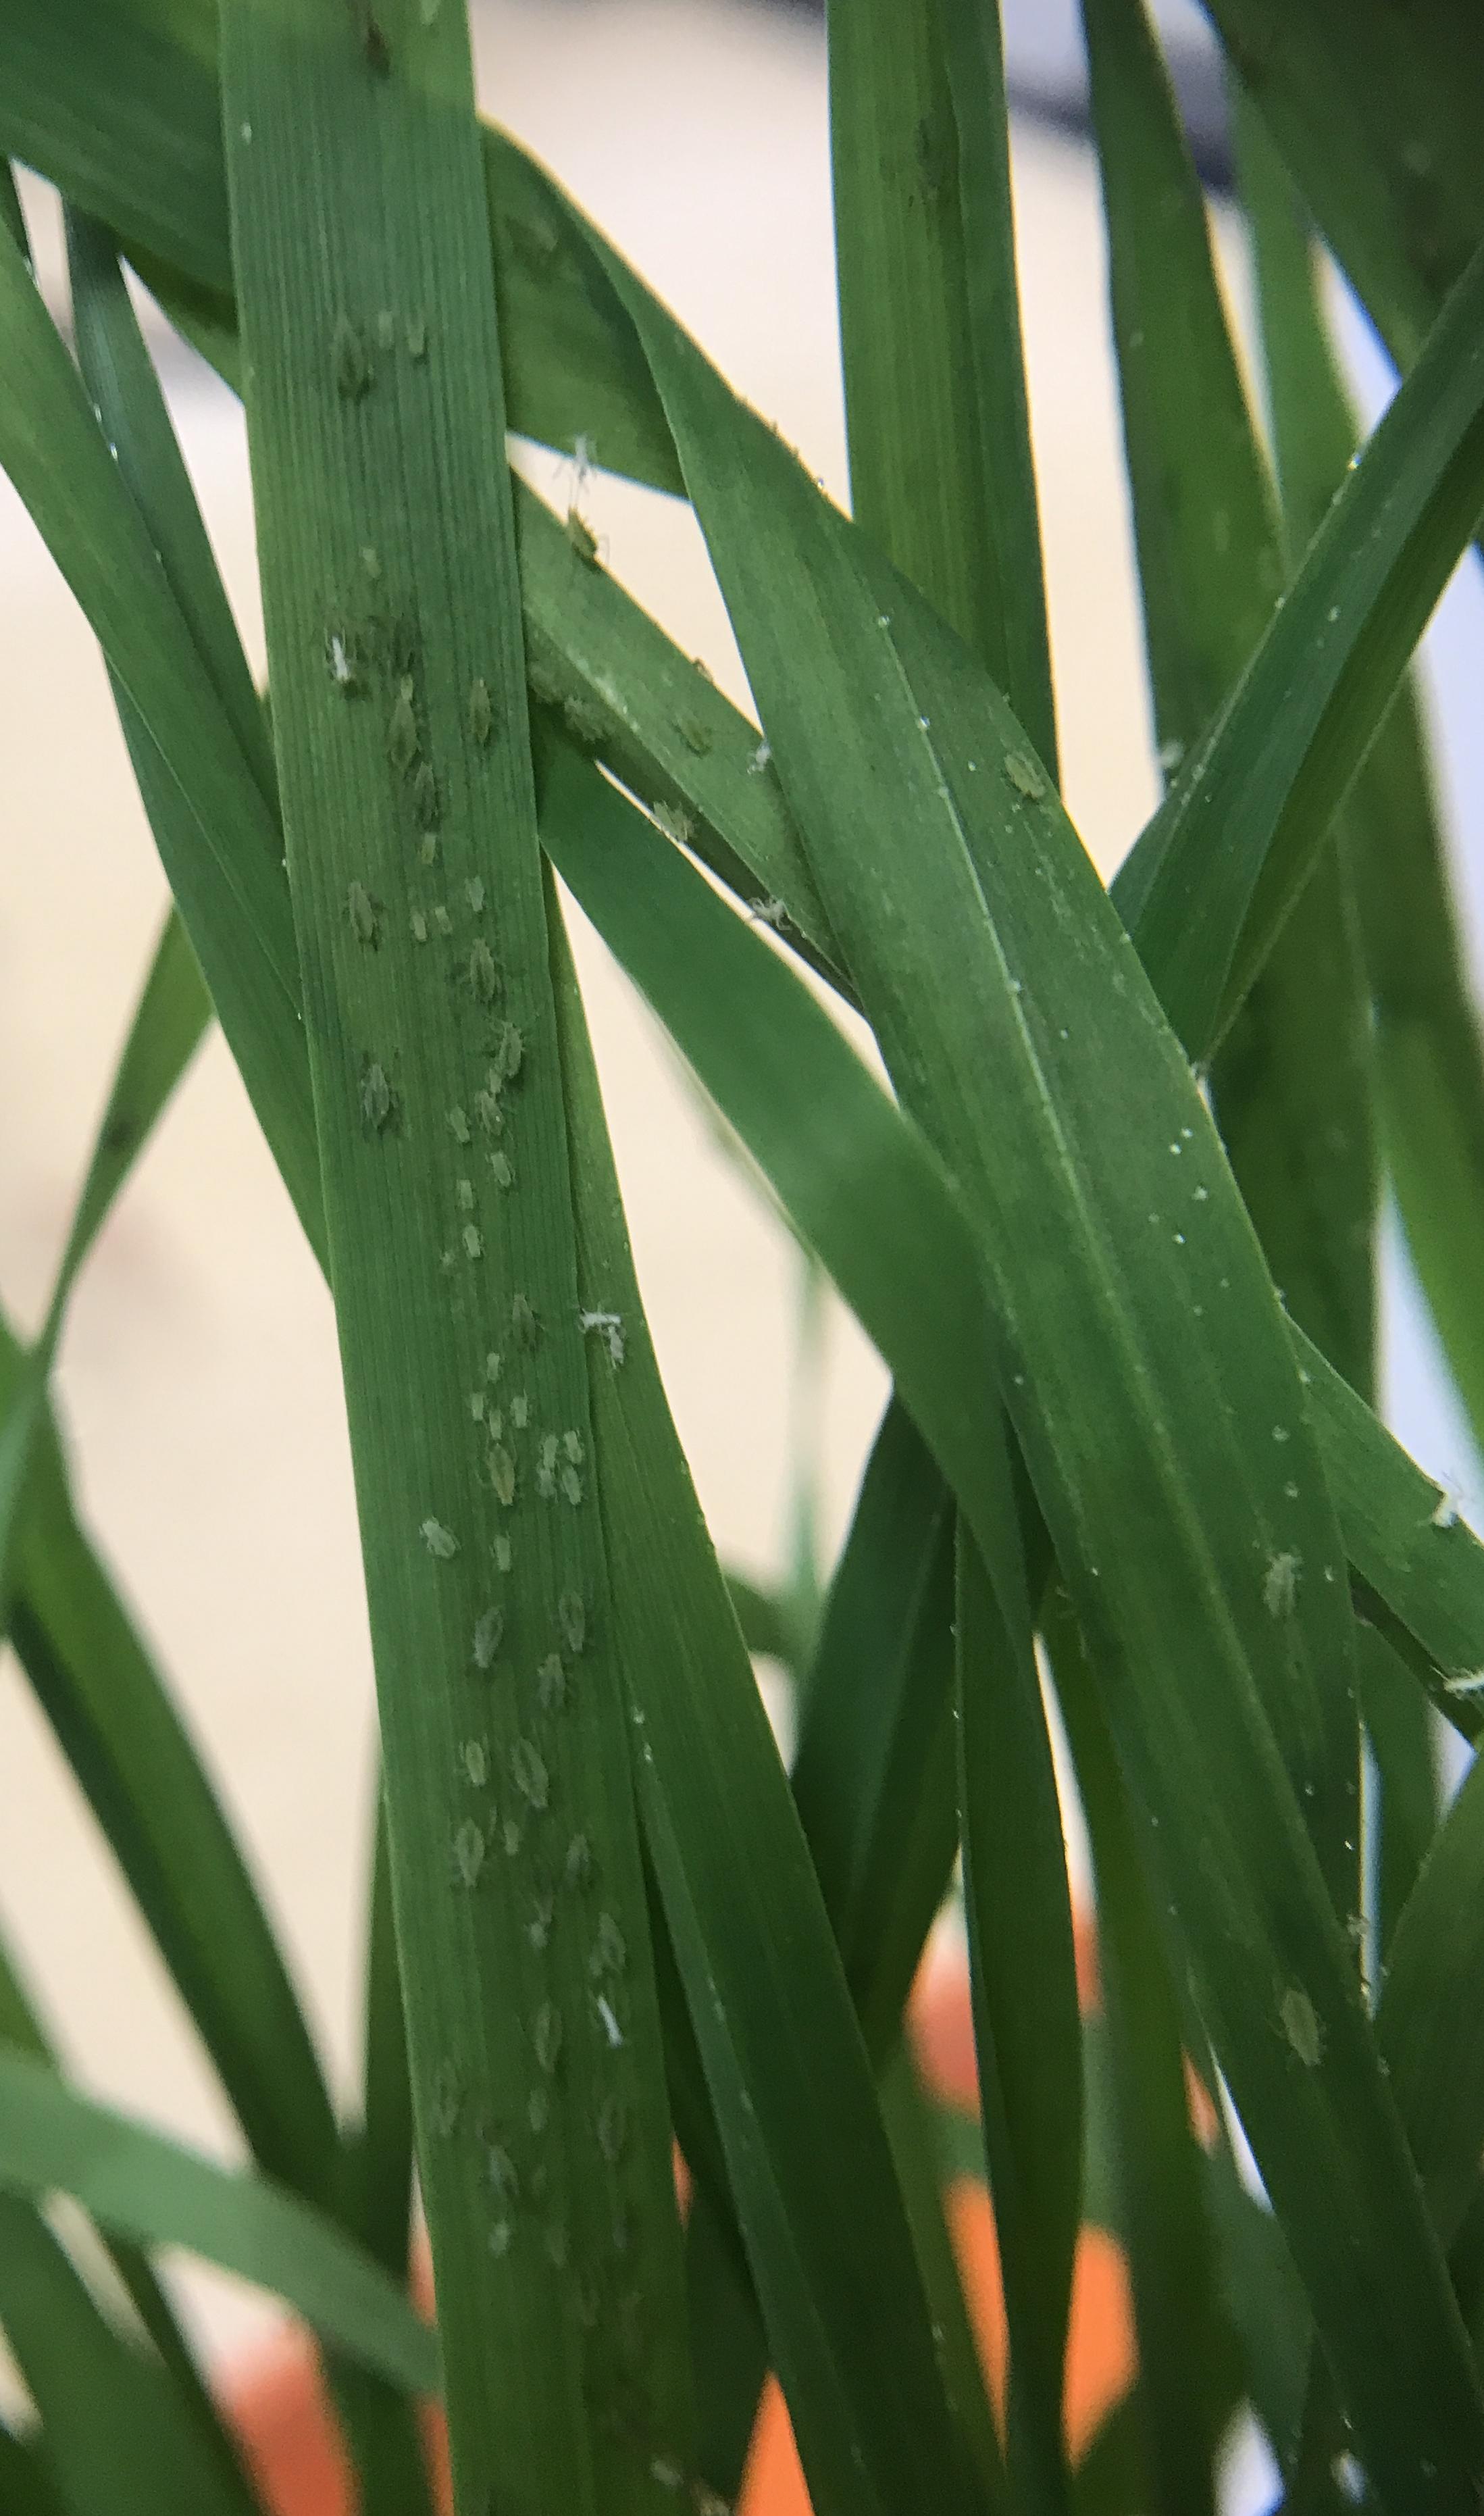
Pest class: rose_grain_aphid